Question: Please indicate a possible affordance area of hit_baseball_bat that can be used for hitting
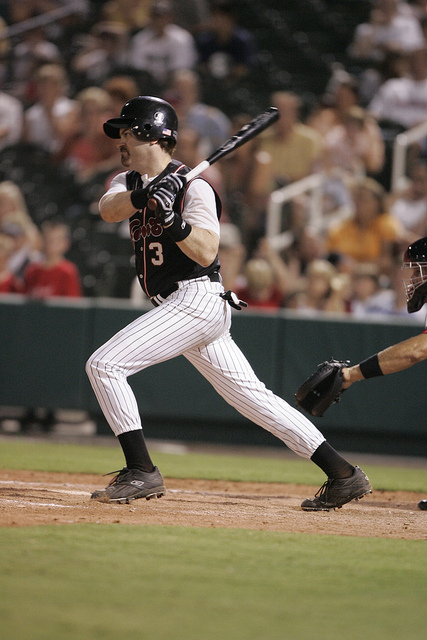
Answer: [227.549, 104.936, 278.383, 150.77]